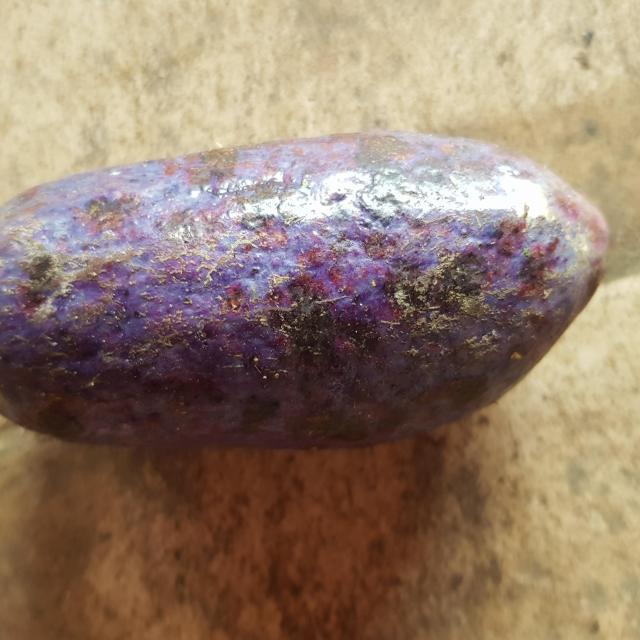
Plum grade: unaffected